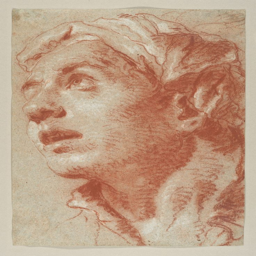
painting artist , head of person in three - quarter view .